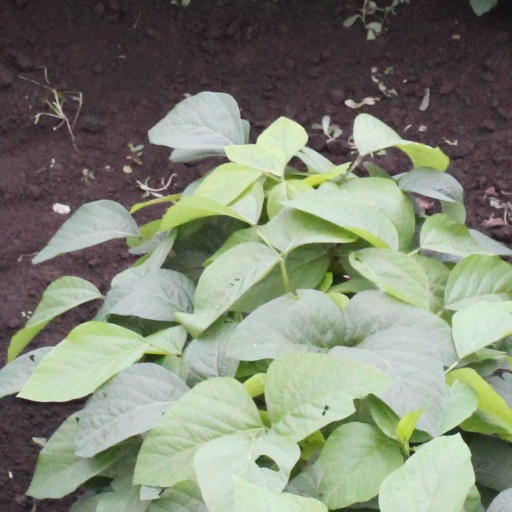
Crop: soybean